Rovin' Tumbleweeds

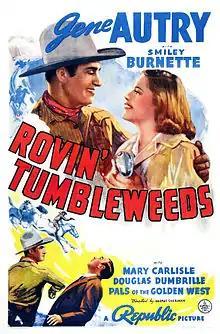
Theatrical release poster

Rovin' Tumbleweeds is a 1939 American Western film directed by George Sherman and starring Gene Autry, Smiley Burnette and Mary Carlisle. Written by Betty Burbridge, Dorrell McGowan, and Stuart E. McGowan, the film is about a cowboy congressman who exposes a crooked politician who is delaying passage of a flood control bill.